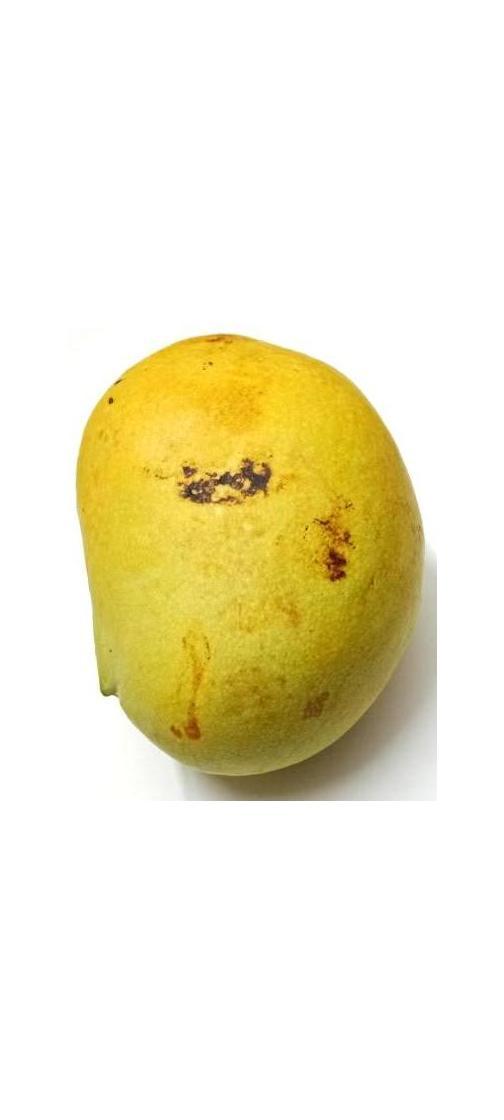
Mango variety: Bari-11